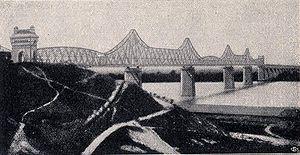
Anghel I. Saligny, académicien, ingénieur en constructions, ministre et pédagogue roumain, il est considéré comme l'un des pionniers de la technique mondiale dans l'étude et la construction des ponts à structure métallique et des silos en béton armé et l'un des fondateurs de l'ingénierie roumaine.